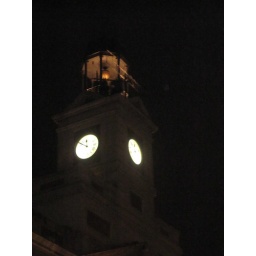
The clock tower - waiting in the crowd for the practice run of the ball dropping and bell chimes